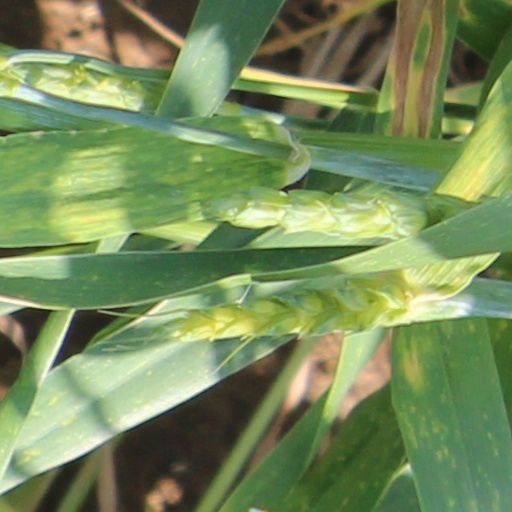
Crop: wheat